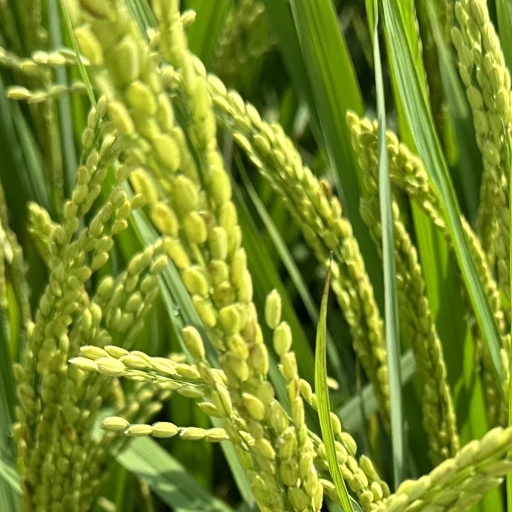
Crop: rice